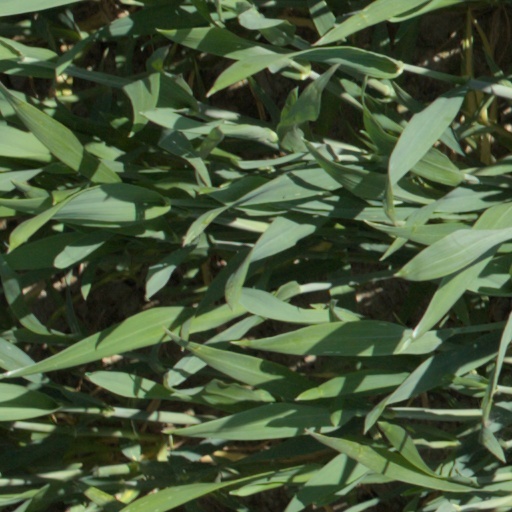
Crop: wheat